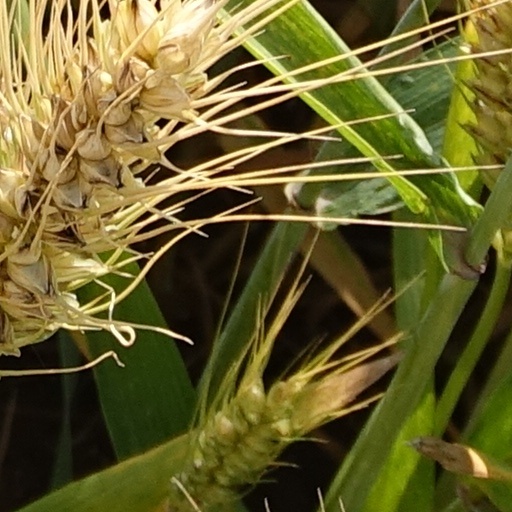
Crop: wheat